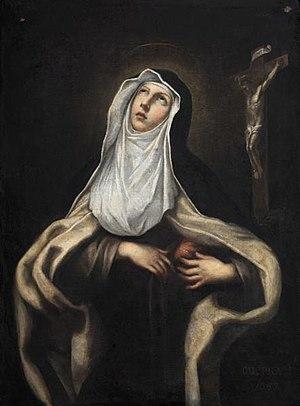
Antoni Guerra, dit Antoni Guerra Major, et ses fils Antoni et Francesc Guerra sont trois peintres roussillonnais de style baroque.